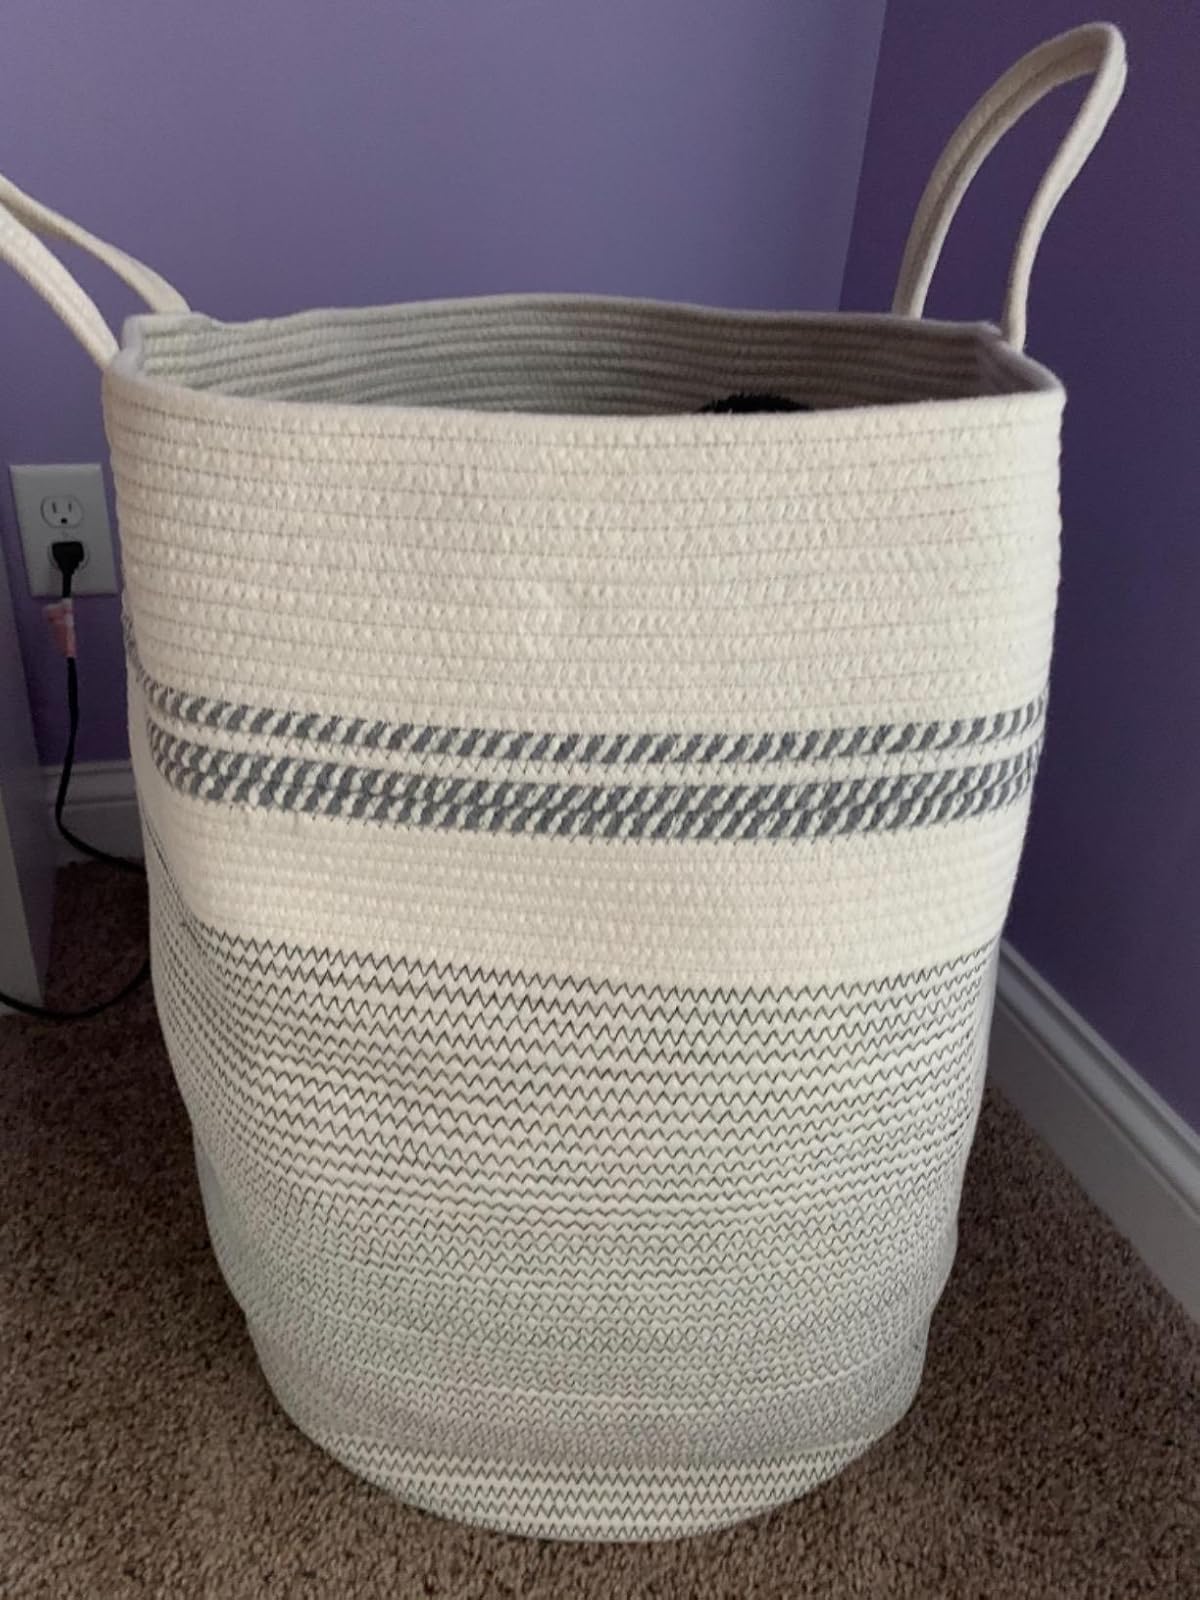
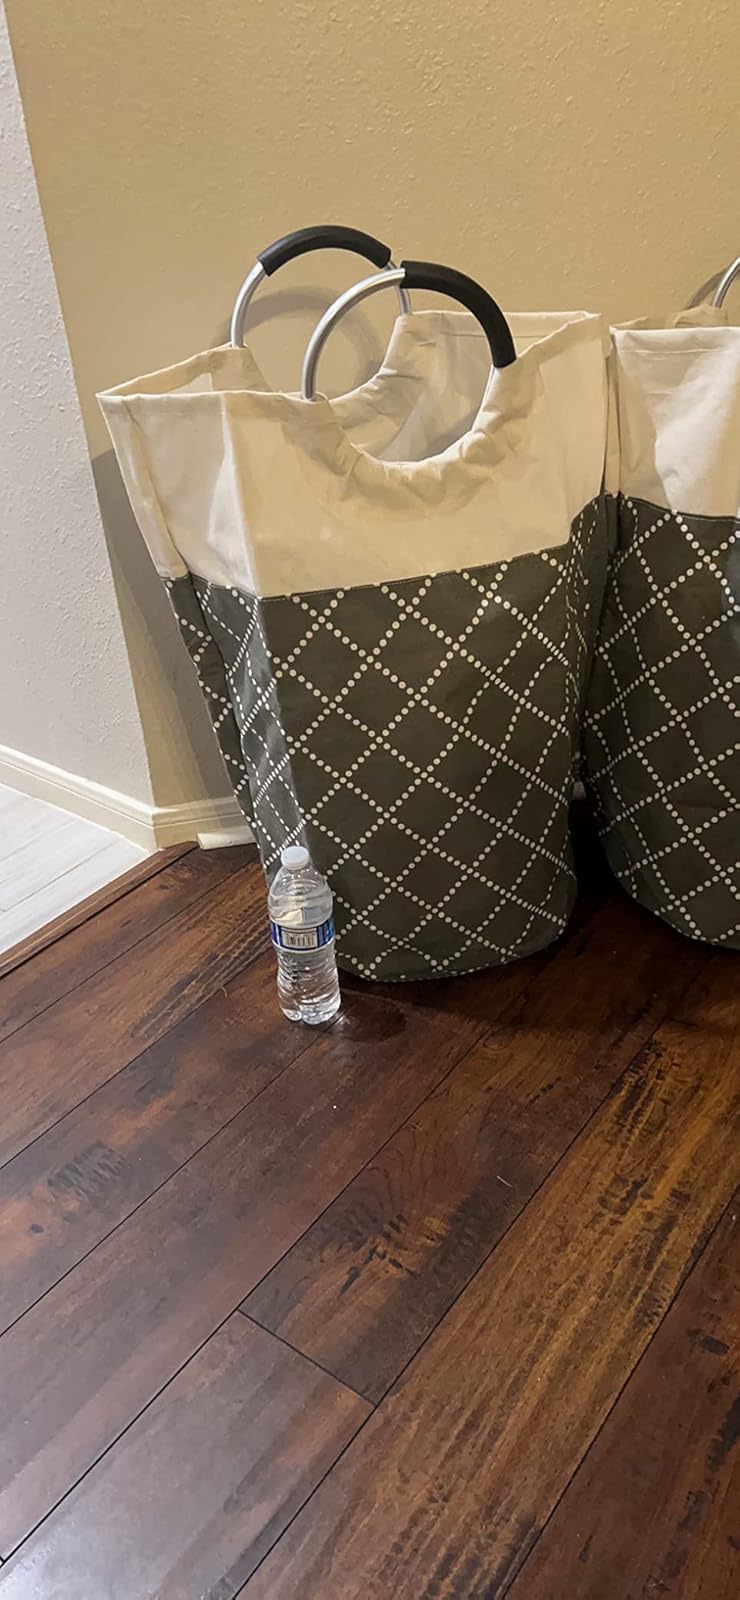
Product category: items_hamper
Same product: no